Jacob L. Shuford

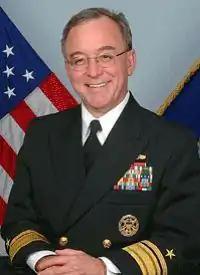

Jacob Lawrence Shuford (born April 18, 1952) was a rear admiral of the United States Navy. His career included service in the Cold War, Kosovo War, and Operation Desert Fox. He commanded surface combatants, served on the staffs of the Chief of Naval Operations, the Joint Chiefs of Staff, and the Secretary of the Navy, coordinated Navy legislative activities in the United States Senate, and his final assignment as President of the Naval War College.